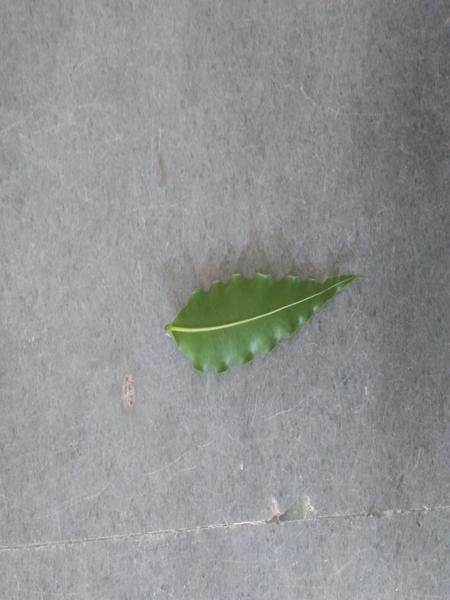
Plant: ashoka